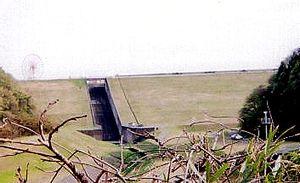
Nagara est un bourg du district de Chōsei, dans la préfecture de Chiba au Japon.